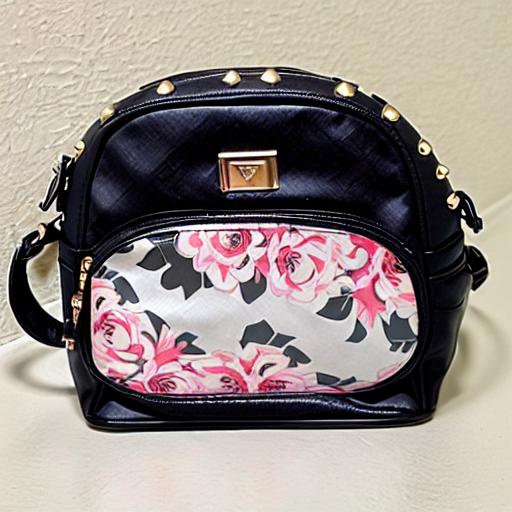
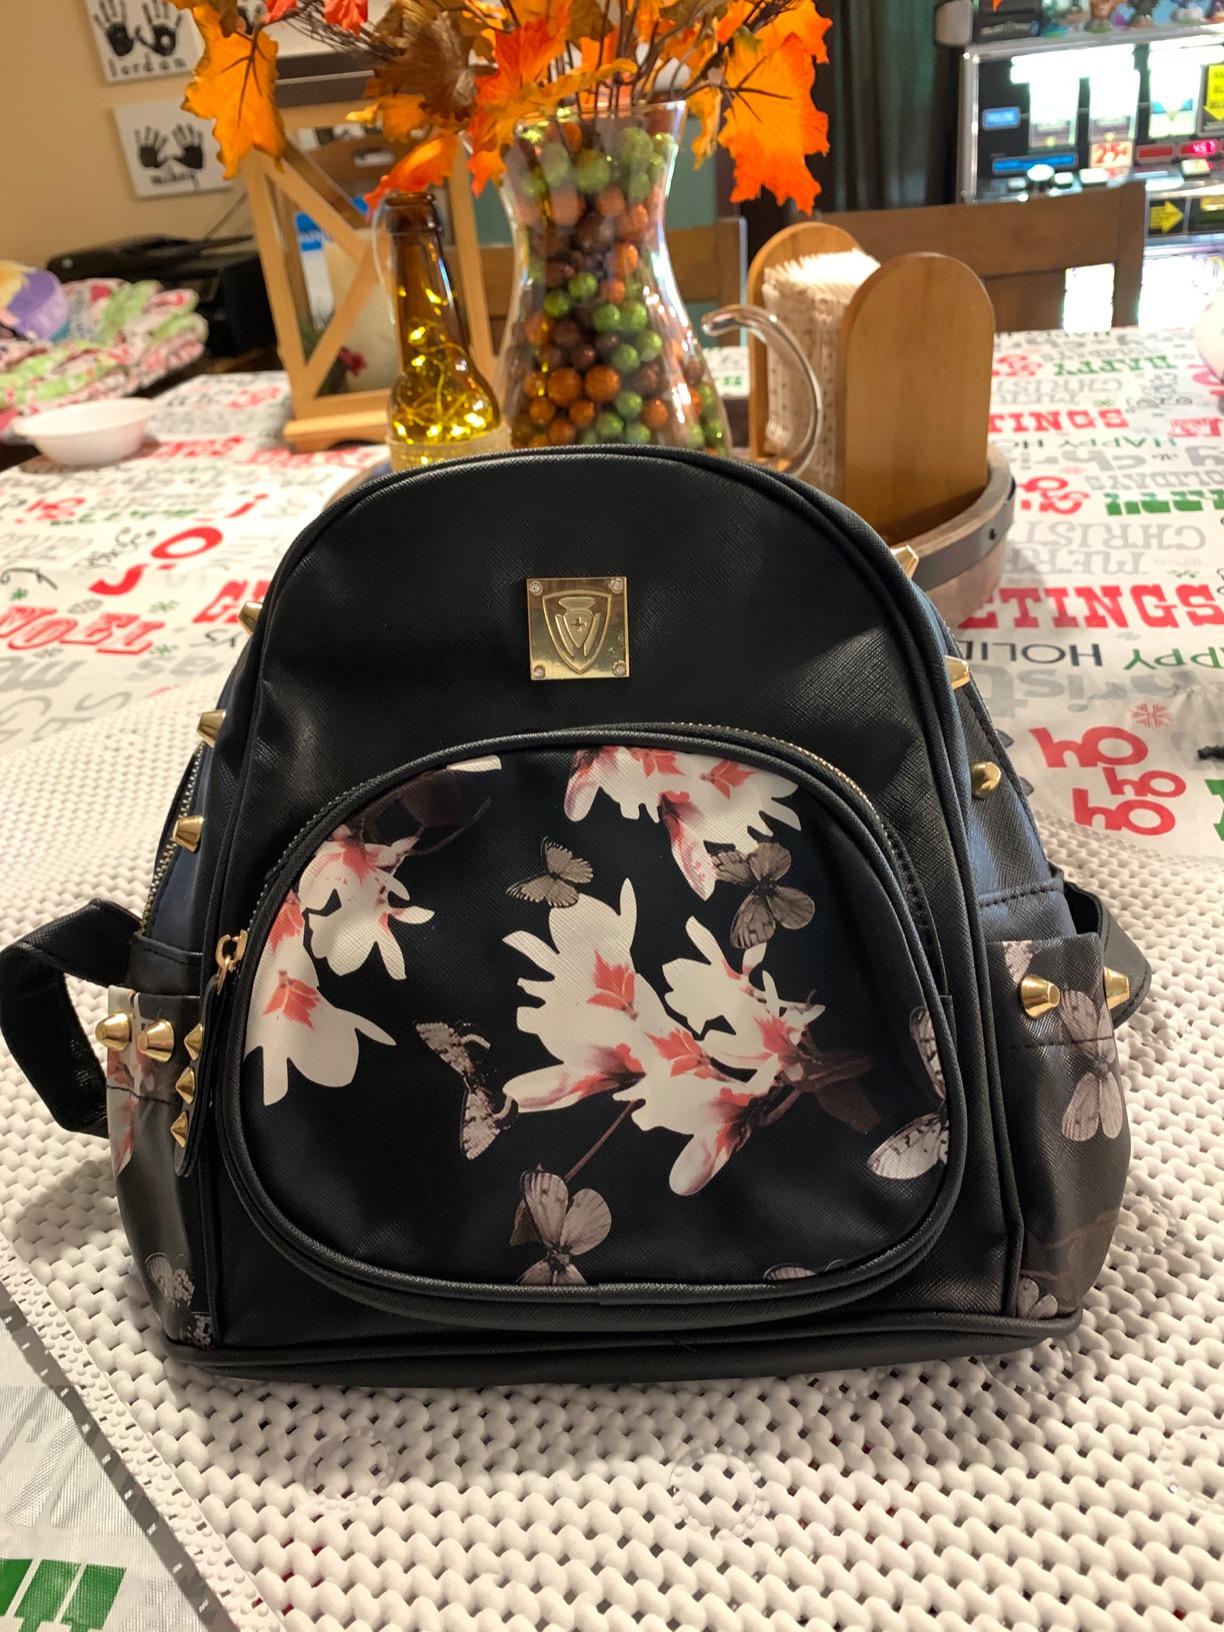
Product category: accessories_handbag
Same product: no